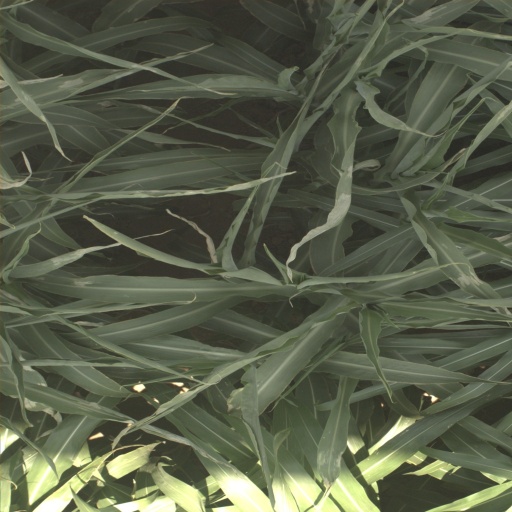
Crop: sorghum